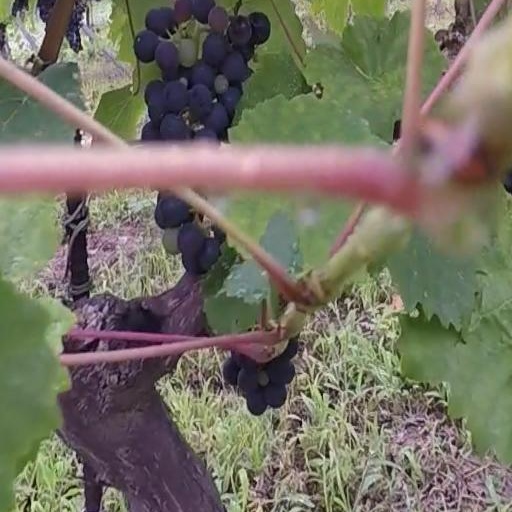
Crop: grape